USS Pennsylvania (BB-38)

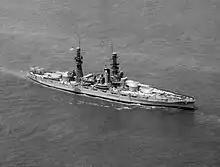
"Pennsylvania" during a fleet review on 4 June 1927

The ship arrived in San Francisco on 3 March, where she loaded ammunition before joining the Battle Fleet in San Diego on 9 March. The fleet cruised south to the Gulf of Fonseca, then continued south and passed through the Panama Canal to Bahía Limón. The ships visited several ports in the Caribbean, including in the US Virgin Islands and Puerto Rico before returning to the Pacific in early April. "Pennsylvania" arrived back in San Pedro on 22 April, where she remained until 25 June, when she steamed north to Seattle. By this time, she was serving as the flagship of Battle Division 3 of the Battle Fleet. While in the Seattle area, she took part in training exercises with the ships of her division that lasted until 1 September. Further training exercises took place from 12 to 22 September off San Francisco. She thereafter took part in joint training with the coastal defenses around San Francisco from 26 to 29 September. The ship underwent a pair of overhauls from 1 to 13 October and 13 December to 5 January 1925. "Pennsylvania" then steamed to Puget Sound on 21 January for a third overhaul that lasted from 25 January to 24 March.